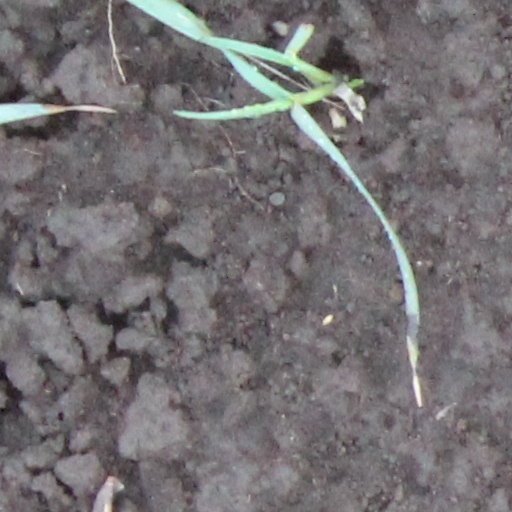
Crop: wheat